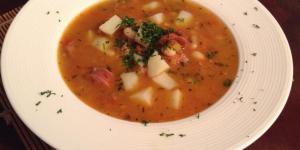
alubias blancas con carne y chorizo